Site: brandenburg
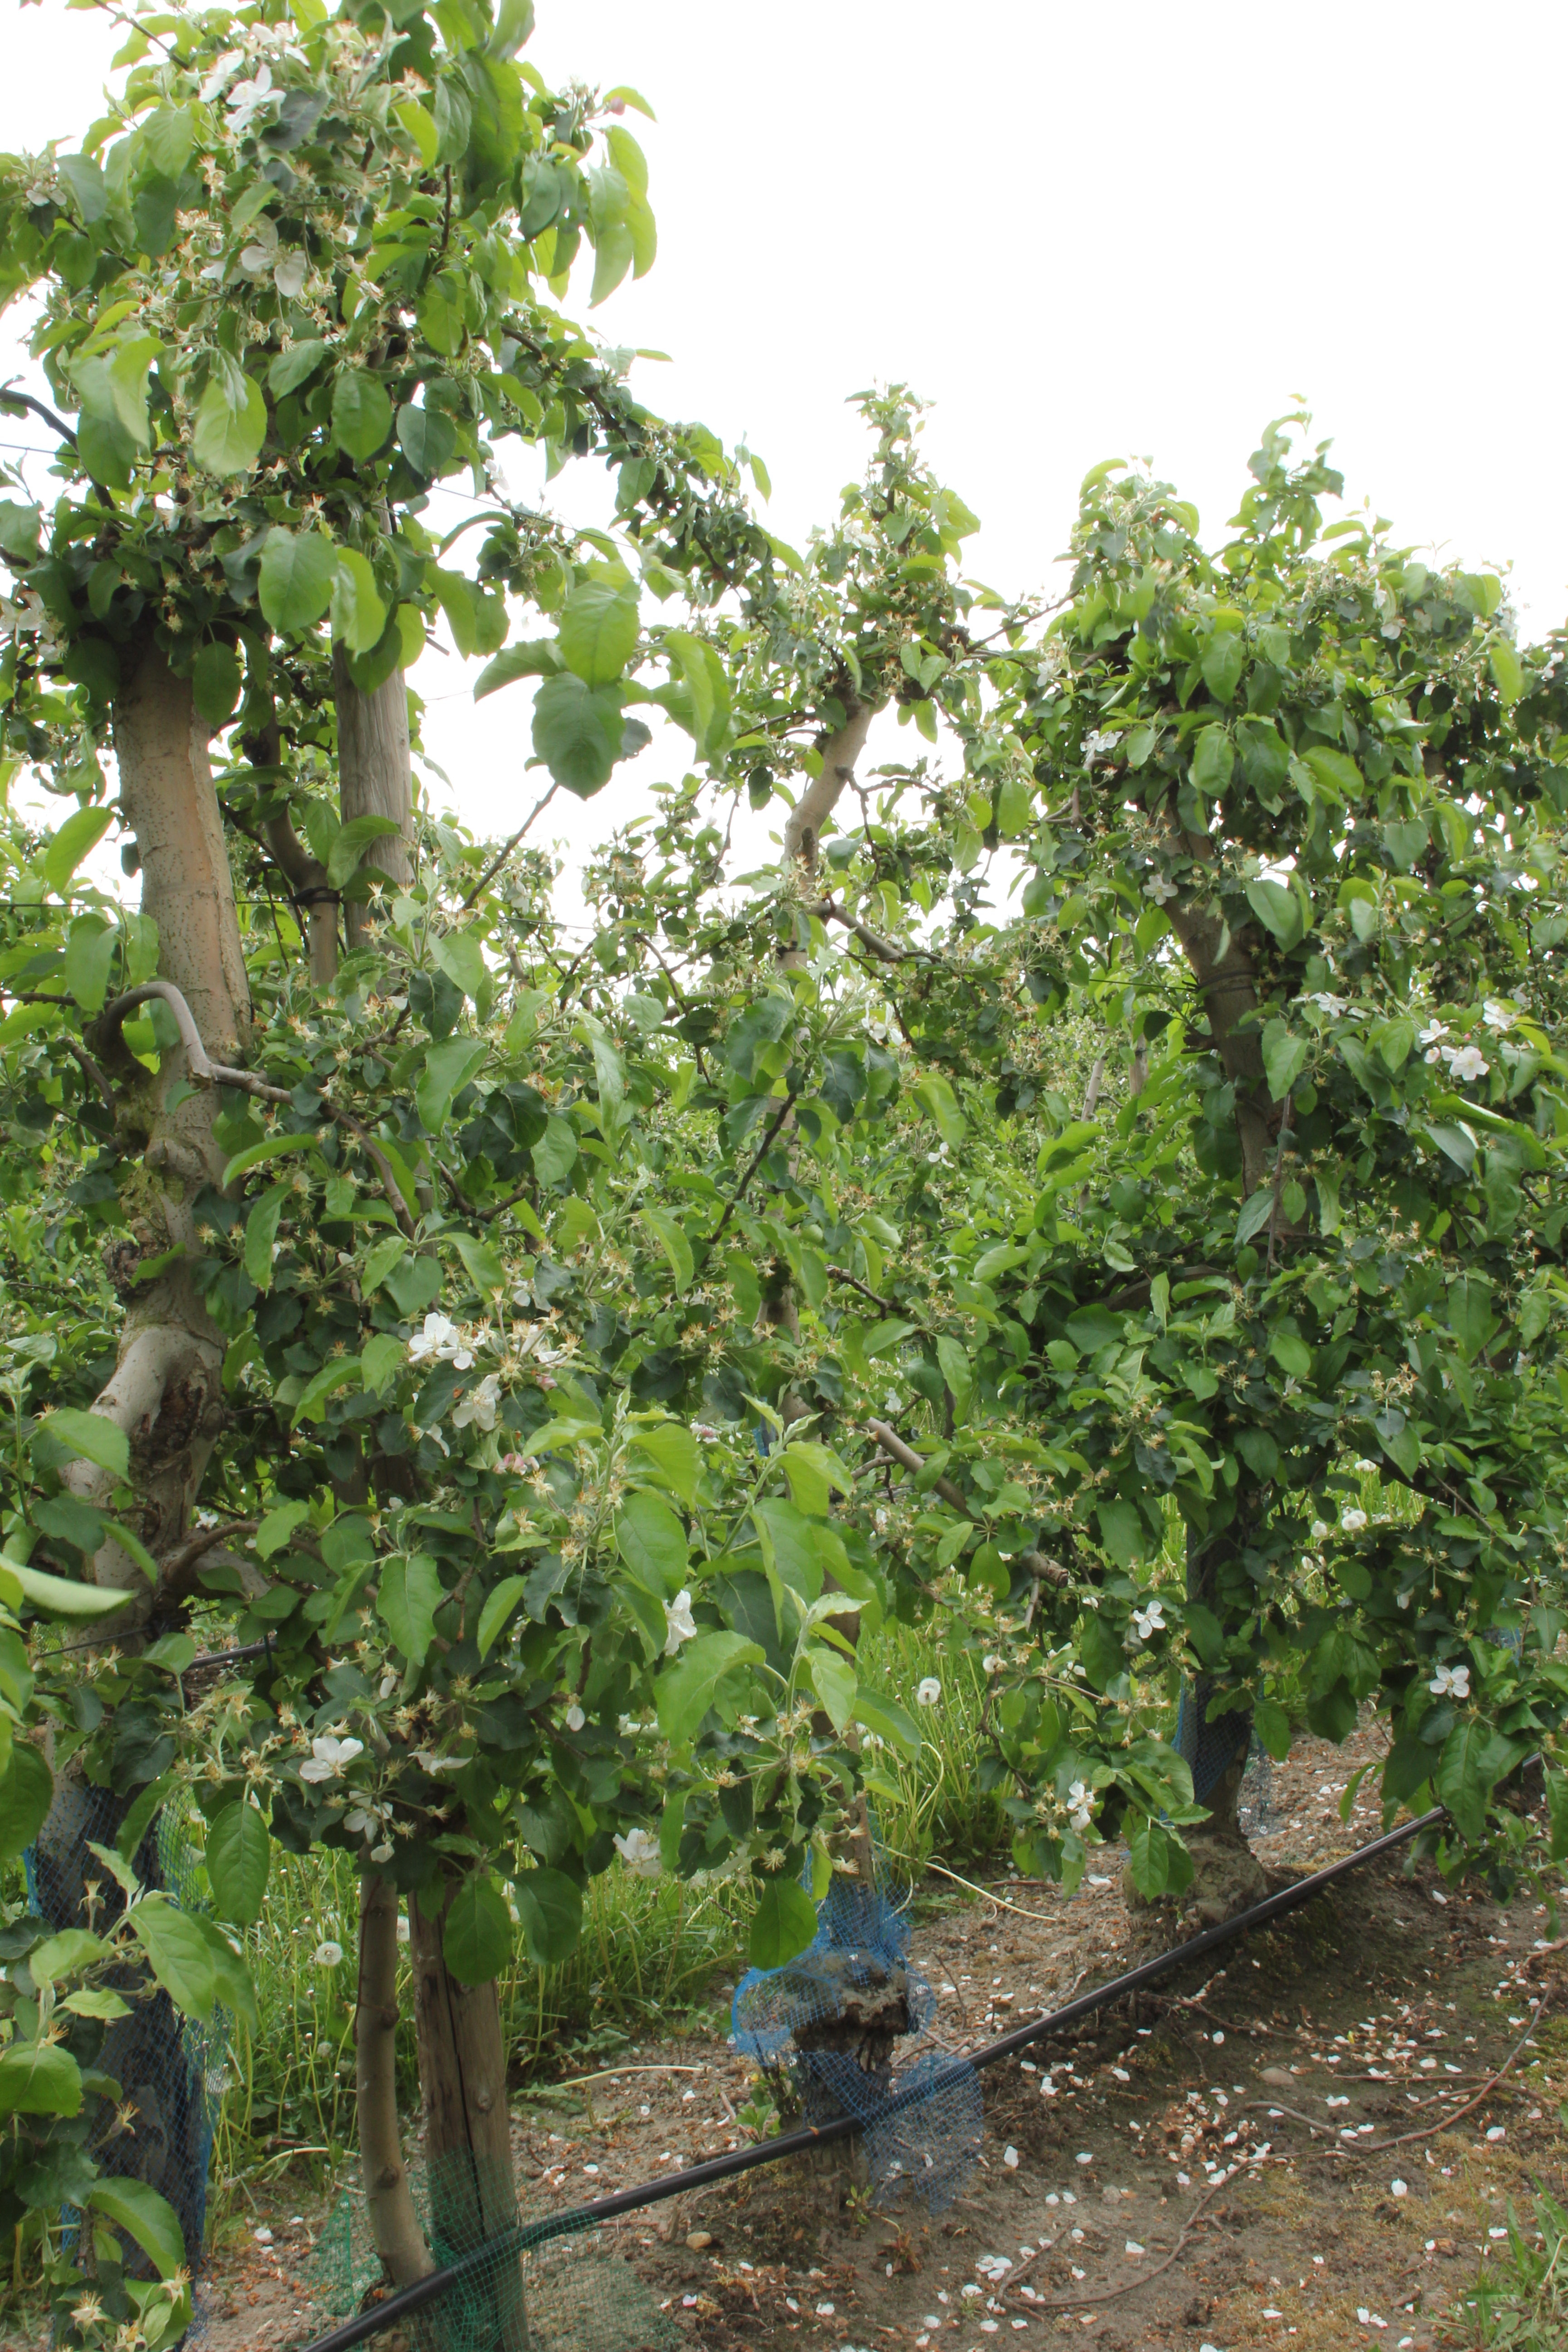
Growth stage (BBCH 67): Flowering